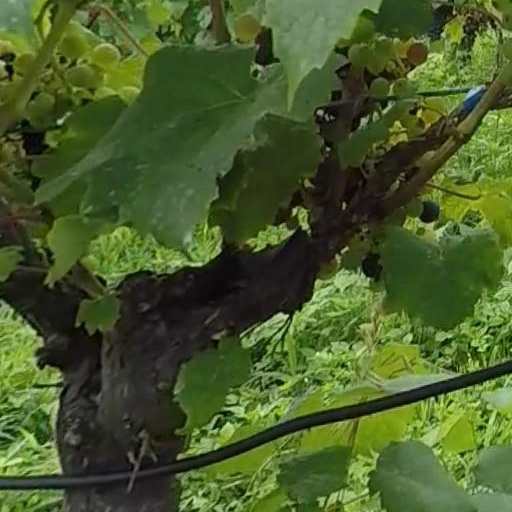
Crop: grape